Bermuda Volunteer Rifle Corps

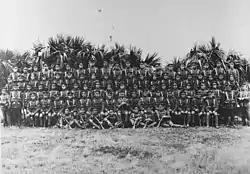
"Bullock's Boys". The First Contingent of the BVRC to the Lincolns, training in Bermuda for the Western Front, Winter 1914–15.

The BVRC continued to train and develop over the next two decades. When war was declared in 1914, it was embodied to fulfill its role within the Garrison. As the economy would have suffered from taking so many young men from their jobs, some soldiers continued to perform their civil jobs, before taking their turns standing sentry at the many places around Bermuda that the BVRC guarded. The primary task the BVRC was given was guarding the coastline but it filled other roles, the most important of which defending the Royal Navy's dockyard on Ireland Island, which was the main base of the North America and West Indies Station of the Royal Navy, and oversaw the formation in Bermudian waters of trans-Atlantic convoys.